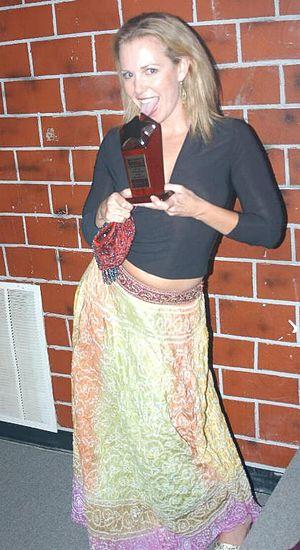
Les NightMoves Award sont des prix décernés chaque année dans l'industrie du film pornographique par NightMoves, un magazine basé à Oldsmar, en Floride, et édité depuis 1987, initialement sous le titre Sports South.